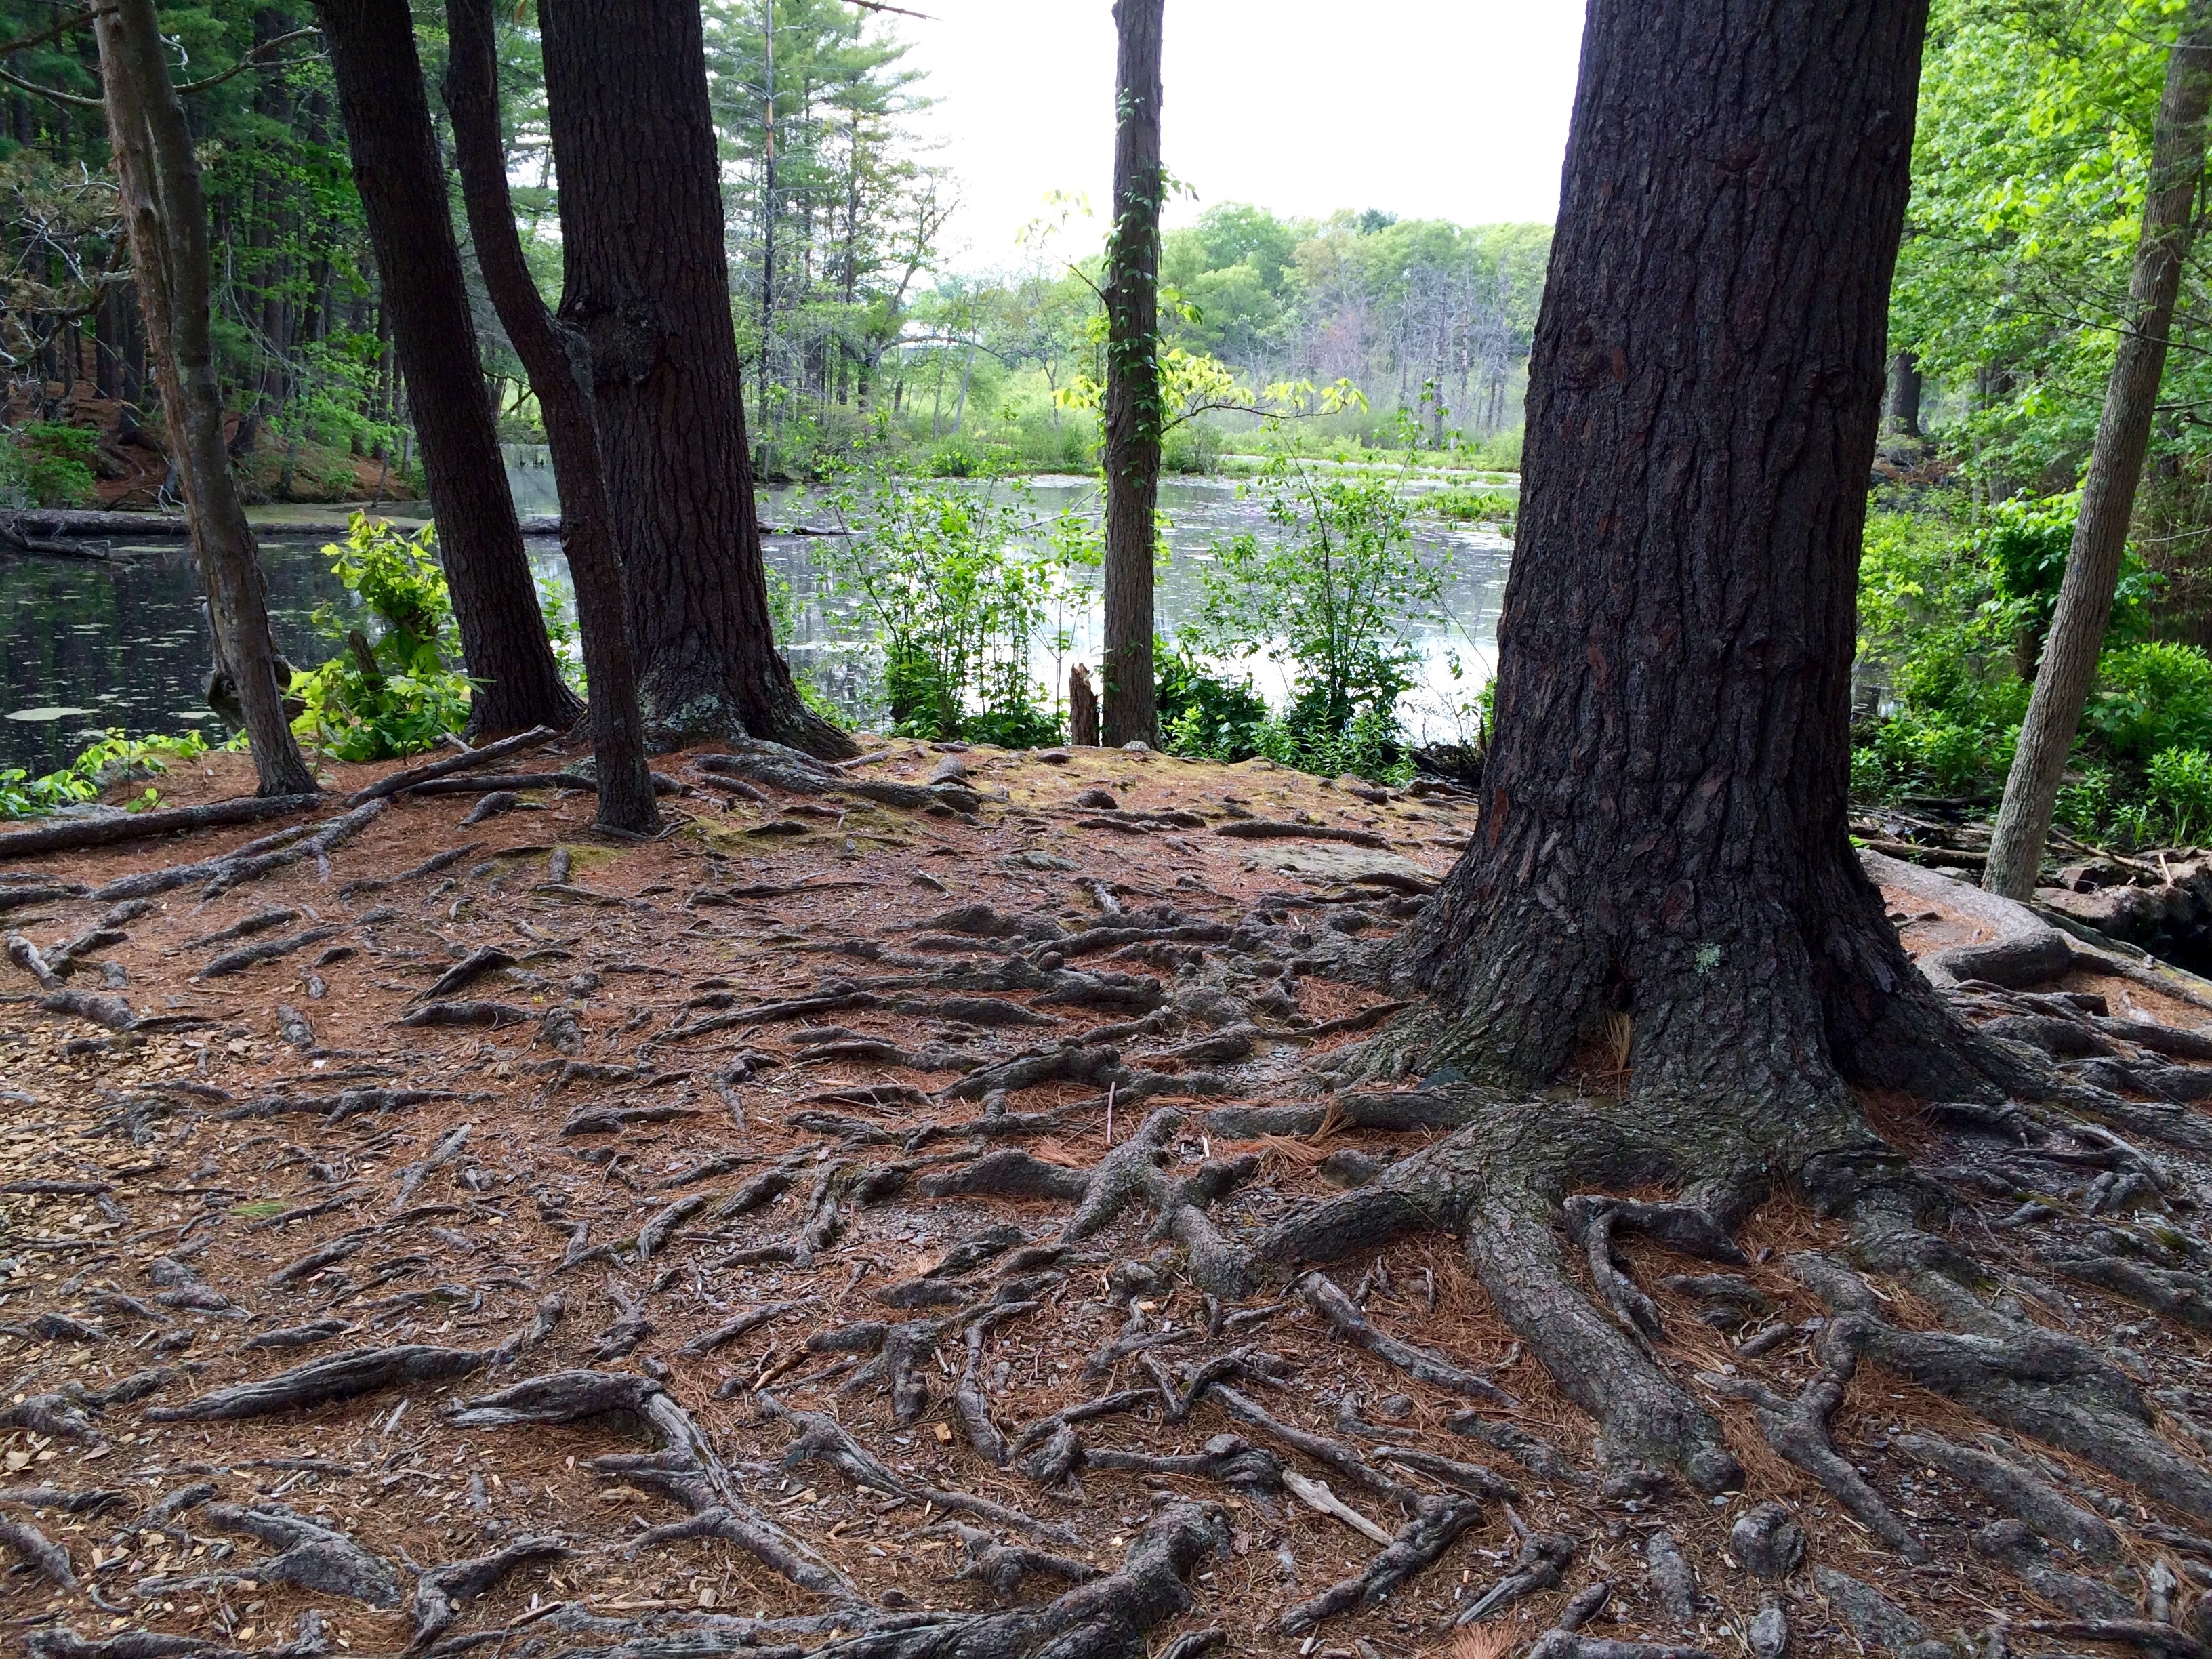
tree, nature, forest, marsh, wilderness, plant, wood, trail, trunk, summer, environment, soil, greenery, trees, spruce, deciduous, roots, woodland, habitat, ecosystem, new england, biome, old growth forest, natural environment, woody plant, temperate coniferous forest